Keglević family

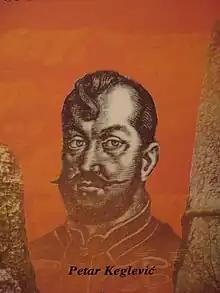
Petar II. Keglević (1478–1554), ban (viceroy) of Croatia and Slavonia

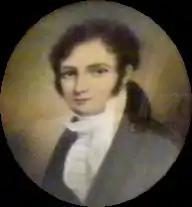
Franz Keglevich 1764.

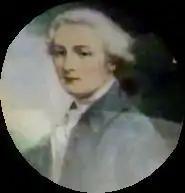
Karl Keglevich 1764.

Keglevich, today it is not known whether Alexander, Francis or Charles has financed a variety of expenses of Maria Theresa of Austria, which supposedly should have been returned by the theater fund.